Don Dunstan

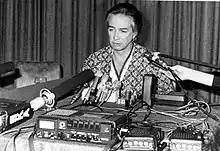
Dunstan in 1979 announcing his sudden resignation in his pyjamas after collapsing and sleeping for forty hours. It was broadcast live on television, which was unheard of at the time in South Australia.

Dunstan also faced difficulties on policy issues. Factional cracks began to appear in the Labor Party, and the discovery of uranium deposits near the northern outback town of Roxby Downs put the premier in a bind. Mining the uranium promised to provide a valuable economic boost in difficult times, but a government ban on its mining, on safety grounds, was still in force. Dunstan was opposed to uranium mining but was seen as lacking conviction by environmentalists, and he was also being criticised by industrialists. By May, his approval rating had fallen to 57%, down from 80% just two years earlier, and unemployment was increasing. It was also widely anticipated that a book titled "It's Grossly Improper" would soon be released, containing embarrassing allegations about Dunstan's private life.